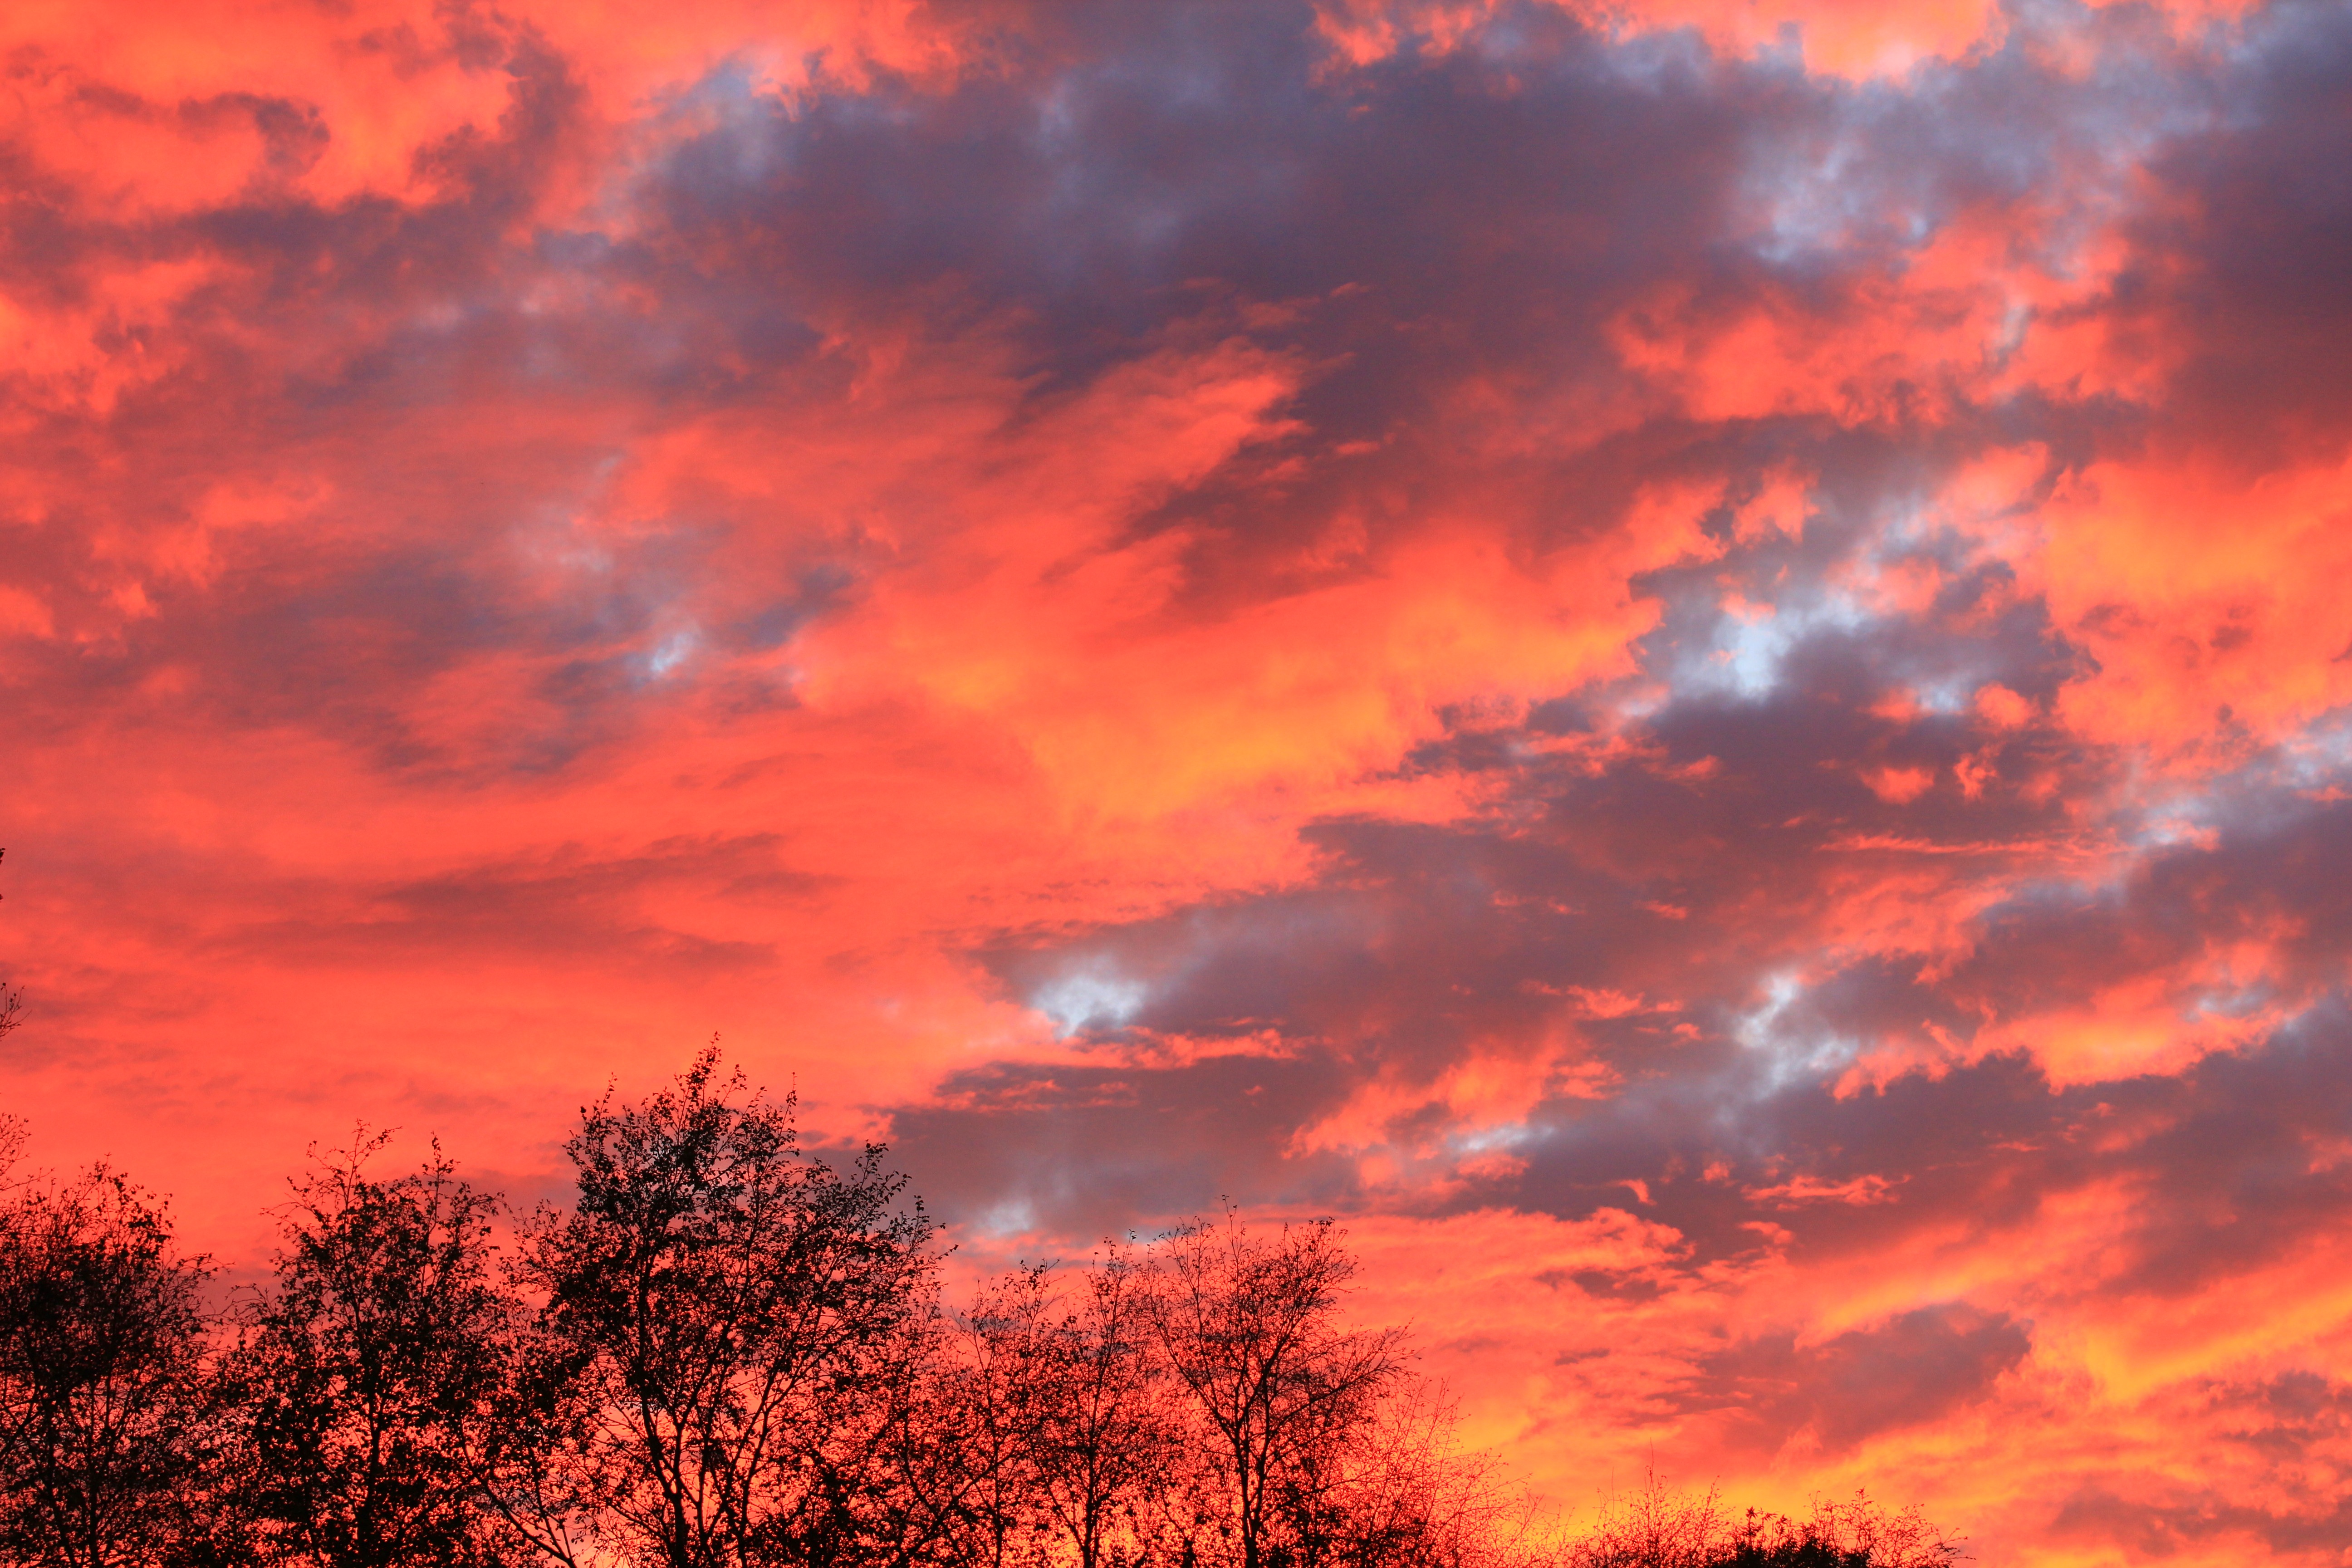
landscape, horizon, cloud, sky, sun, sunrise, sunset, field, prairie, morning, dawn, atmosphere, dusk, evening, cumulus, colorful, bright, picturesque, mood, late summer, calming, afterglow, autumn light, meteorological phenomenon, red sky at morning